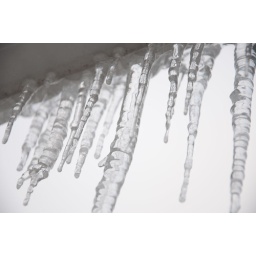
Taken around the house after it warmed up a bit and the roof started melting.